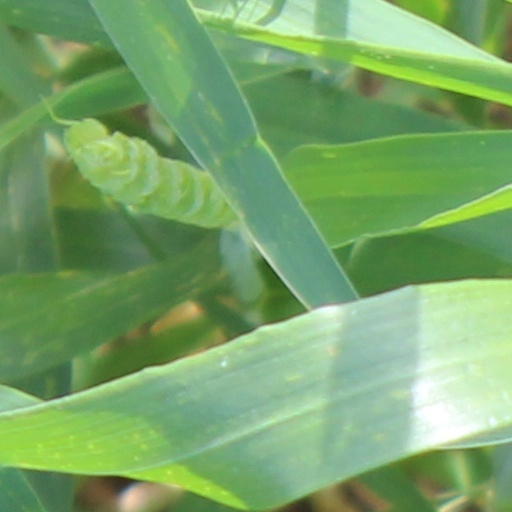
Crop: wheat